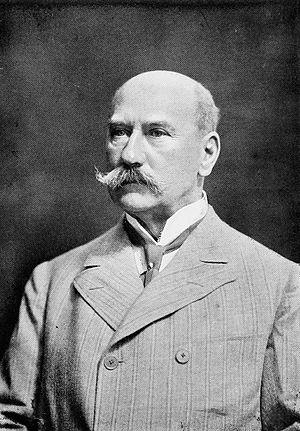
Henry Brackenbury, né le 1ᵉʳ septembre 1837 à Bolingbroke et mort le 20 avril 1914 à Nice, est un général de l'armée de terre britannique, qui fut l'assistant de Garnet Wolseley dans les années 1870 et fit partie de son « cercle » d'officiers loyaux. Il est l'auteur de plusieurs livres d'histoire militaire et de mémoires.